Colonialism and the Olympic Games

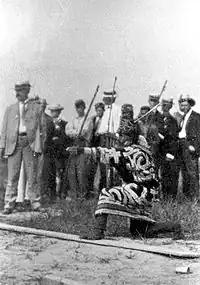
An Ainu man competing in an archery contest during "Anthropology Days"

The 1904 Summer Olympics in St. Louis, Missouri, were held in conjunction with the Louisiana Purchase Exposition (also known as the St. Louis World's Fair), and were the first modern Olympic Games to be held in North America. Since the 1889 Paris Exposition, human zoos, as a key feature of world's fairs, functioned as demonstrations of anthropological notions of race, progress, and civilization. These goals were followed also at the 1904 World's Fair. Fourteen hundred indigenous people from Southeast Asia, the Pacific Islands, East Asia, Africa, the Middle East, South America and North America were displayed in anthropological exhibits that showed them in their natural habitats. Another 1,600 indigenous people displayed their culture in other areas of the Louisiana Purchase Exposition (LPE), including on the fairgrounds and at the Model School, where American Indian boarding schools students demonstrated their successful assimilation.